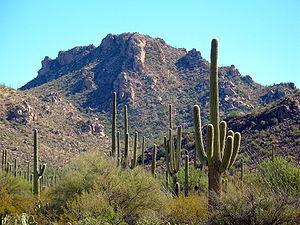
Parc national de Saguaro, Arizona, USA
Le parc national de Saguaro est un parc national américain situé près de Tucson, dans le comté de Pima, au sud de l’Arizona.
Les États-Unis, en forme longue les États-Unis d'Amérique, ou EUA, sont un pays transcontinental dont la majorité du territoire se situe en Amérique du Nord. Les États-Unis ont la structure politique d'une République constitutionnelle et fédérale à Régime présidentiel, ils sont composée de cinquante États, dont quarante-huit sont adjacents et forment le Mainland. Celui-ci est encadré par l'océan Atlantique à l'est, le golfe du Mexique au sud-est et l'océan Pacifique à l'ouest, et se trouve bordé au nord par le Canada et au sud-ouest par le Mexique. Les deux États non limitrophes sont l'Alaska, situé au nord-ouest du Canada, et Hawaï, un archipel situé au milieu de l'océan Pacifique-nord. De plus, le pays comprend quatorze territoires insulaires disséminés dans la mer des Caraïbes et le Pacifique. La géographie et le climat du pays sont extrêmement diversifiés, abritant une grande variété de faune et de flore, faisant des États-Unis l'un des 17 pays mégadivers de la planète.
L'Arizona est un État de l'Ouest des États-Unis. Sa capitale et plus grande ville est Phoenix. Avec une superficie de 295 254 km², il est le sixième État américain le plus vaste, et le seizième plus peuplé avec 6 392 017 habitants en 2010. Bordé par la Californie, le Nevada, l'Utah, le Nouveau-Mexique et les États mexicains de la Basse-Californie et du Sonora au sud, l'Arizona est l'un des quatre États des Four Corners. Il fait en outre partie de la Sun Belt qui connaît une forte croissance démographique en raison de l'héliotropisme. Situé au sud des Montagnes Rocheuses, l'Arizona est un des États des montagnes. Traversé par le fleuve Colorado, l'État comprend de spectaculaires formations géologiques, telles que le Grand Canyon, le Meteor Crater et Monument Valley.